Dragon dance

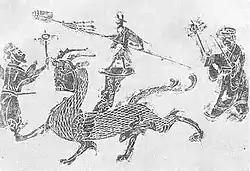
Han dynasty stone relief engraving showing a form of Dragon Dance.

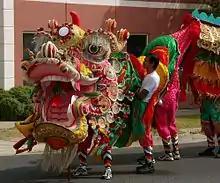
The head of Sun Loong in Bendigo, Australia.

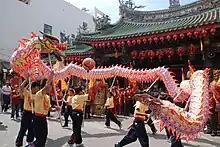
Performers holding the dragons on poles in Taiwan.

During the Han dynasty, different forms of the dragon dance were described in ancient texts. Rain dance performed at times of drought may involve the use of figures of dragon as Chinese dragon was associated with rain in ancient China, for example the dragon Yinglong was considered a rain deity, and the Shenlong had the power to determine how much wind and rain to bring. According to the Han dynasty text "Luxuriant Dew of the Spring and Autumn Annals" by Dong Zhongshu, as part of a ritual to appeal for rain, clay figures of the dragons were made and children or adults may then perform a dance. The number of dragons, their length and color, as well as the performers may vary according to the time of year. Other dances involving dragons may be found in a popular form of entertainment during the Han dynasty, the "baixi" variety shows, where performers called "mime people" dressed up as various creatures such as beasts, fish and dragons. In his "Lyric Essay on Western Capital" Zhang Heng recorded various performances such as performers who dressed as a green dragon playing a flute, and a fish-dragon act where fish transformed into a dragon. A version of the fish-dragon dance called "fish-dragon extending" was also performed at the Han court to entertain foreign guests – in this dance a mythical beast of Shenli transforms into flounder, then to a dragon. These ancient dances however do not resemble modern Dragon Dance in their descriptions, and depictions of dragon dance in Han dynasty stone relief engravings suggest that the props used may also be cumbersome, unlike modern Dragon Dance where light-weight dragons are manipulated by performers.